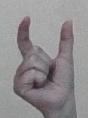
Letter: nun